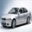
Label: automobile